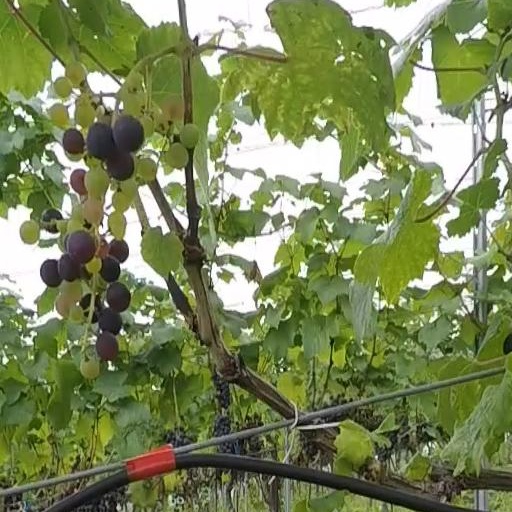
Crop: grape